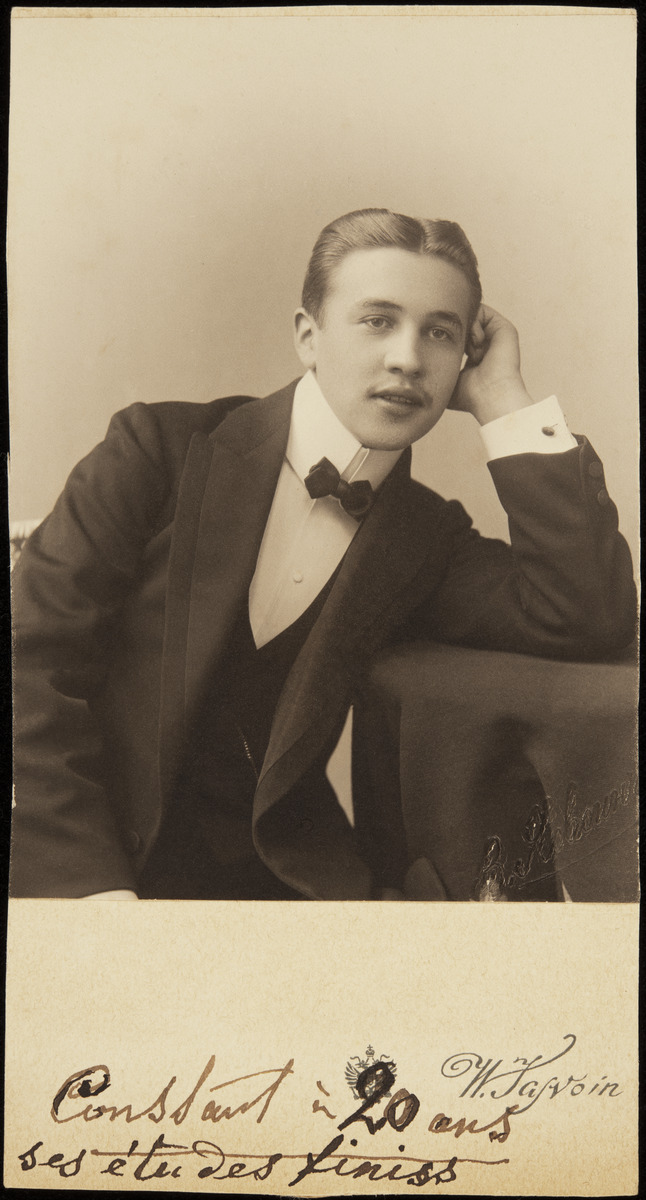
Constantin Grünberg (s
sisällön kuvaus: Constantin Grünberg (s. 1891) noin 20-vuotiaana, opintojensa päätyttyä. Kuva otettu Pietarissa. mustavalkoinen
Kuvaaja: Jasvoin, W., valokuvaaja
Ajankohta: kuvausaika 1912 n
Aiheet: Grünberg, Constantin, miehet, puvut